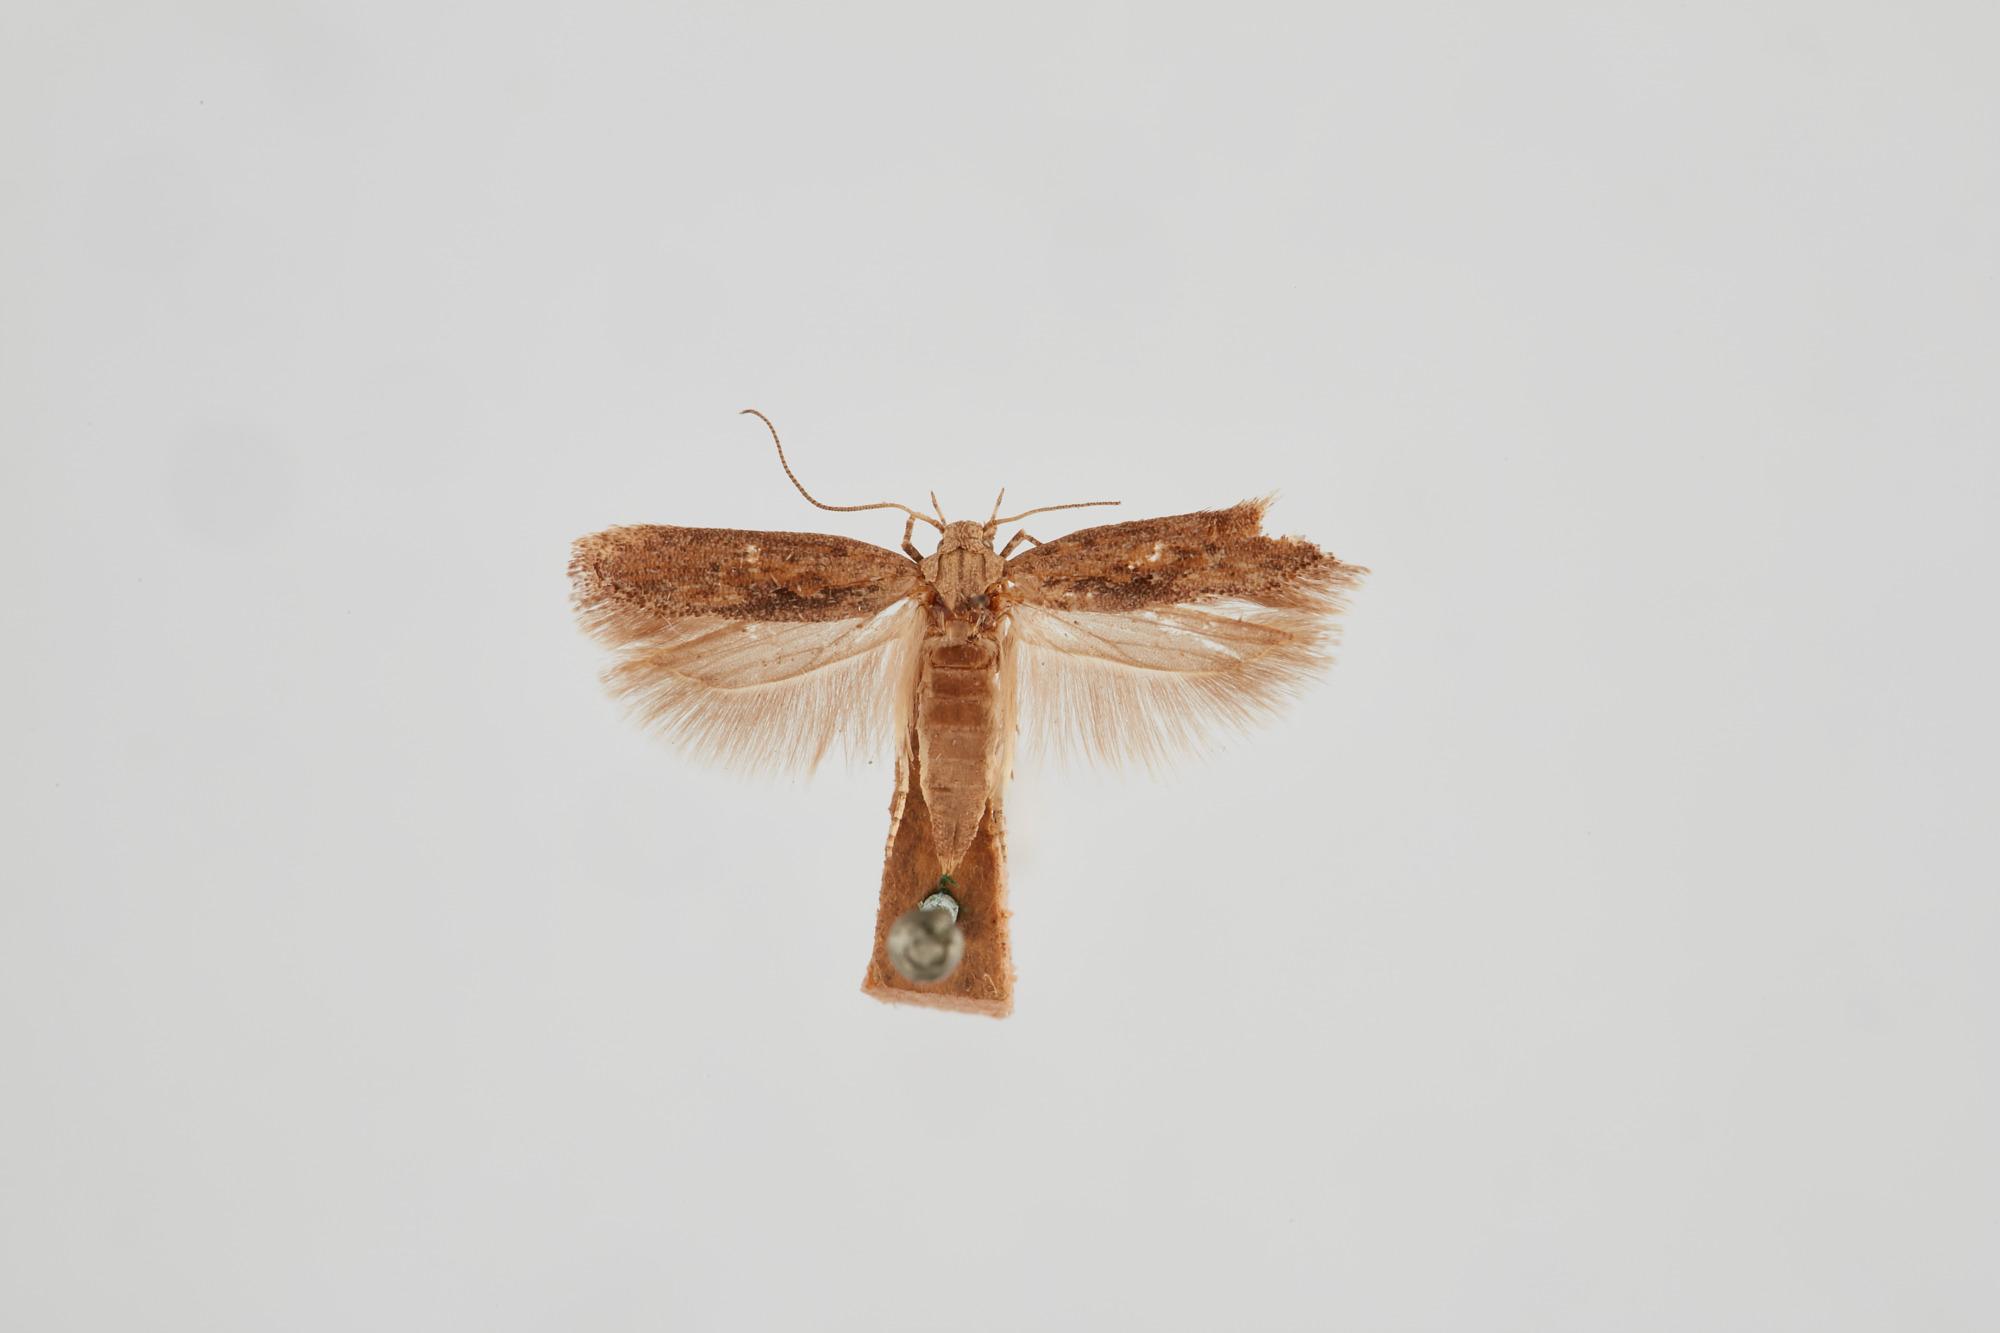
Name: Phthorimaea operculella
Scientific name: Phthorimaea operculella (Zeller, 1873)
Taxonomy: Animalia, Arthropoda, Insecta, Lepidoptera, Gelechiidae, Gelechiinae
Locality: [not stated], [Not Stated]